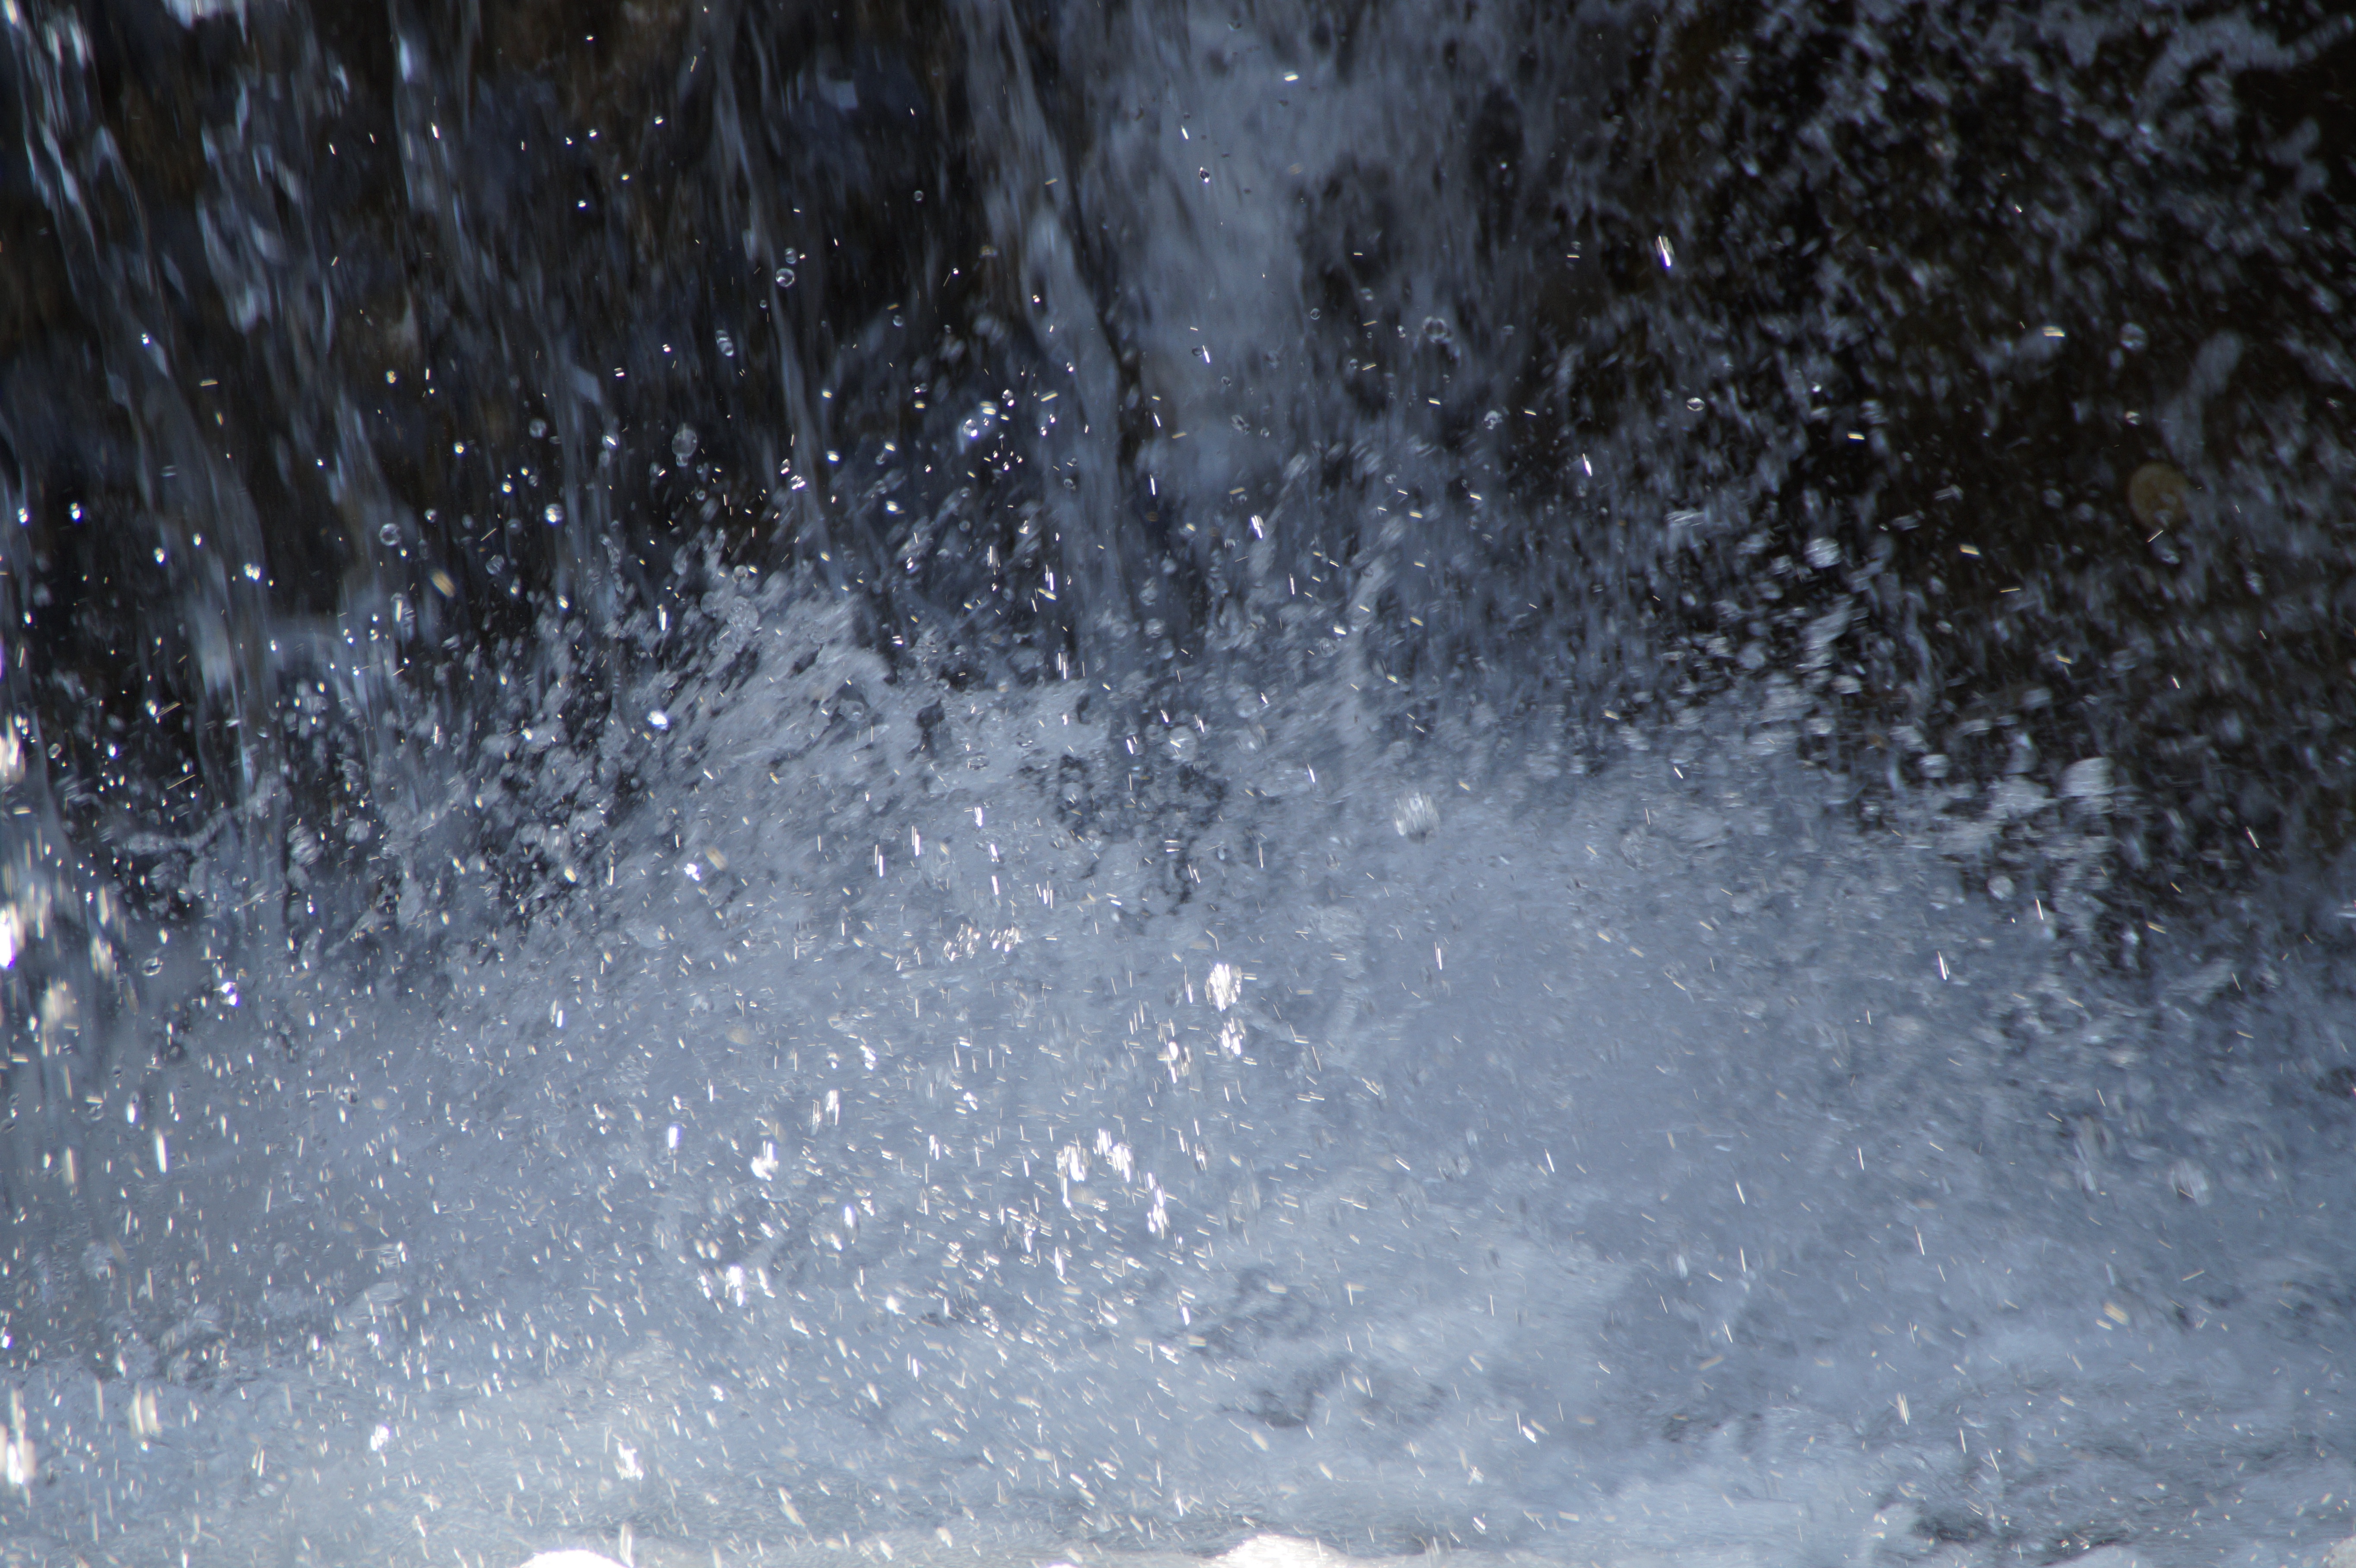
water, nature, waterfall, snow, winter, liquid, frost, wet, ice, flow, spray, weather, movement, season, drip, bubble, water feature, freezing, inject